What's the Matter with Helen?

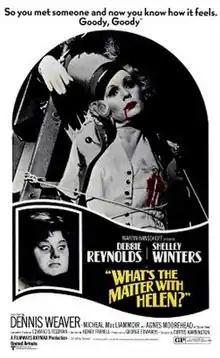
Theatrical release poster

What's the Matter With Helen? is a 1971 American horror film directed by Curtis Harrington and starring Debbie Reynolds and Shelley Winters.